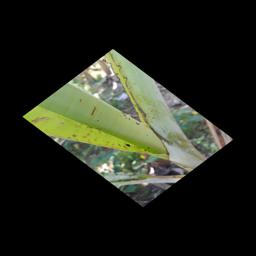
Label: BANANA APHIDS